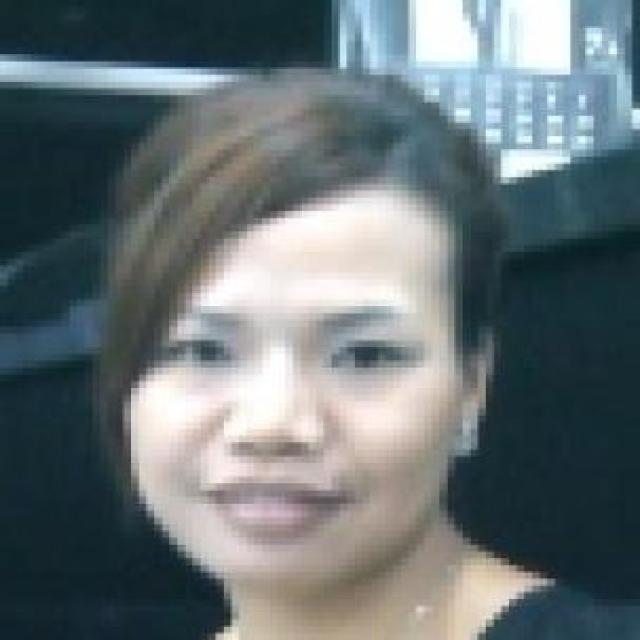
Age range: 21-44